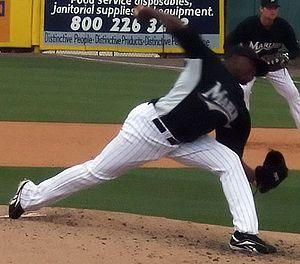
Eulogio « Frankie » de la Cruz Martinez est un lanceur droitier des Ligues majeures de baseball sous contrat avec les Brewers de Milwaukee.